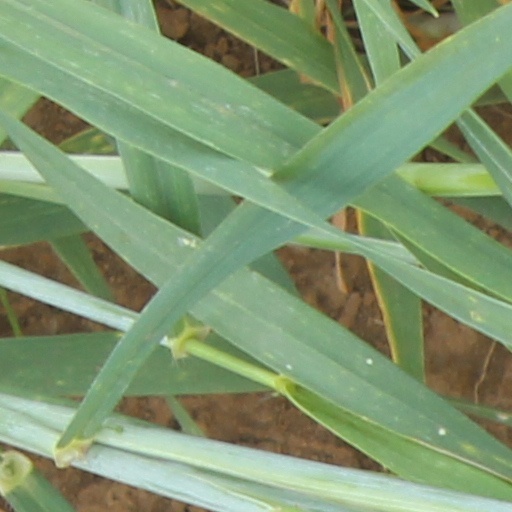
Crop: wheat